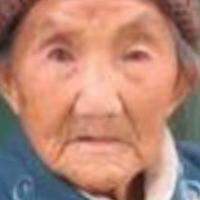
Age group: age 80 +